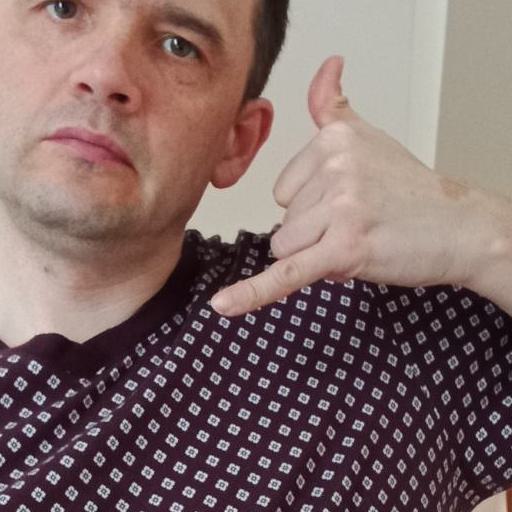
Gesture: call